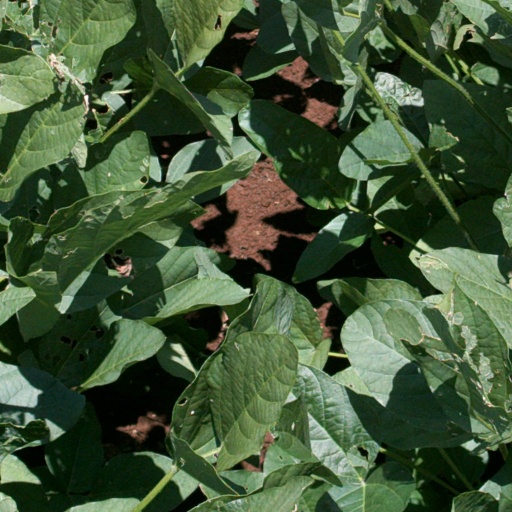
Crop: soybean